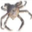
Label: cra